Bomb, ground, 6 lb

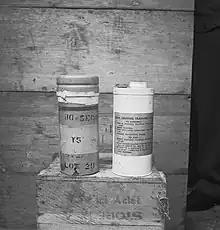
A bomb, ground, 6-pound (left) and an inert version used in training (right).

Bomb, Ground, 6 lb was a British World War II grenade containing about 2 pints (1.1 L) of mustard gas. It was intended to be used to contaminate trenches, dug-outs, rooms, observation posts and small enclosures, and on cross-roads, narrow defiles, obstacles and debris of demolition.